Ricky Naputi

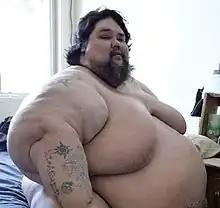
Portrait of Naputi

Ricky Junior Naputi (June 20, 1973 – November 10, 2012) was a Guamanian man who apparently died from overeating in his apartment in Mangilao, Guam, at 39 years old. His weight had ballooned since he was a teenager, which was when he developed an addiction to food, though he was an average-sized child. He weighed roughly 402 kg (900 lb) at his peak weight.